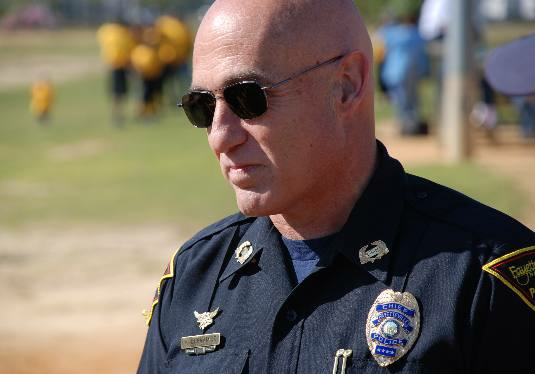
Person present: Yes